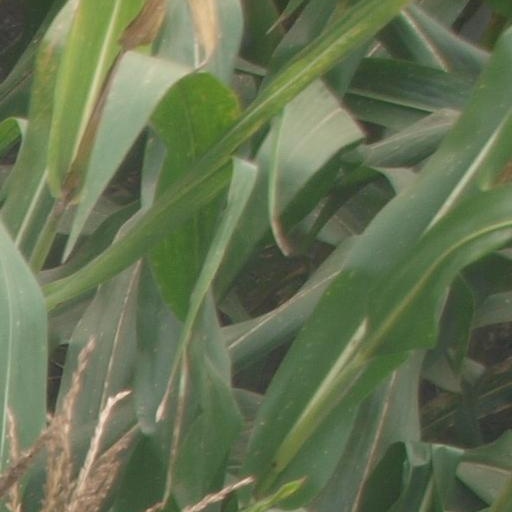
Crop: maize; corn